Switch pitcher

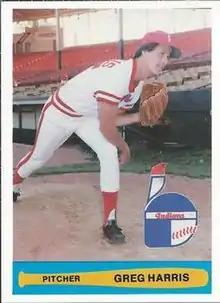
Greg A. Harris

No pitcher in the American League or National League is known to have switch pitched in a game in the 20th century until Greg A. Harris of the Montreal Expos did so in 1995. Harris, a natural right-hander, said in 1986 that he was capable of pitching with either arm in a game. He did not throw left-handed in a regular season game until September 28, 1995, the penultimate game of his career. Pitching for the Montreal Expos against the Cincinnati Reds in the ninth inning, Harris retired Reggie Sanders pitching right-handed, then switched to his left hand for the next two left-handed batters, Hal Morris and Eddie Taubensee. Harris walked Morris but got Taubensee to ground out. Harris then went back to his right hand to retire Bret Boone with another groundout to end the inning.